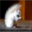
Label: squirrel